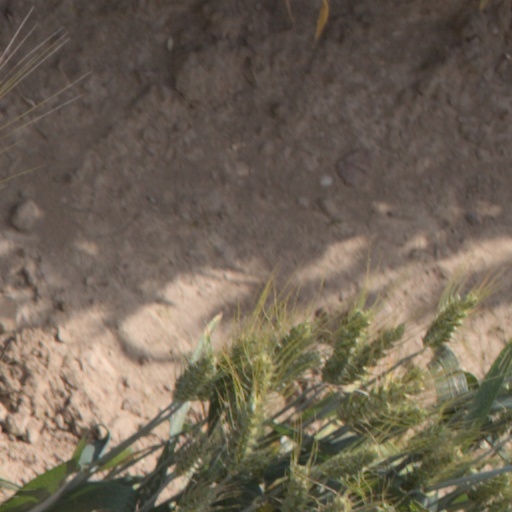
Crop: wheat